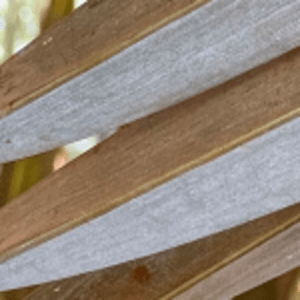
Label: Rachis Blight